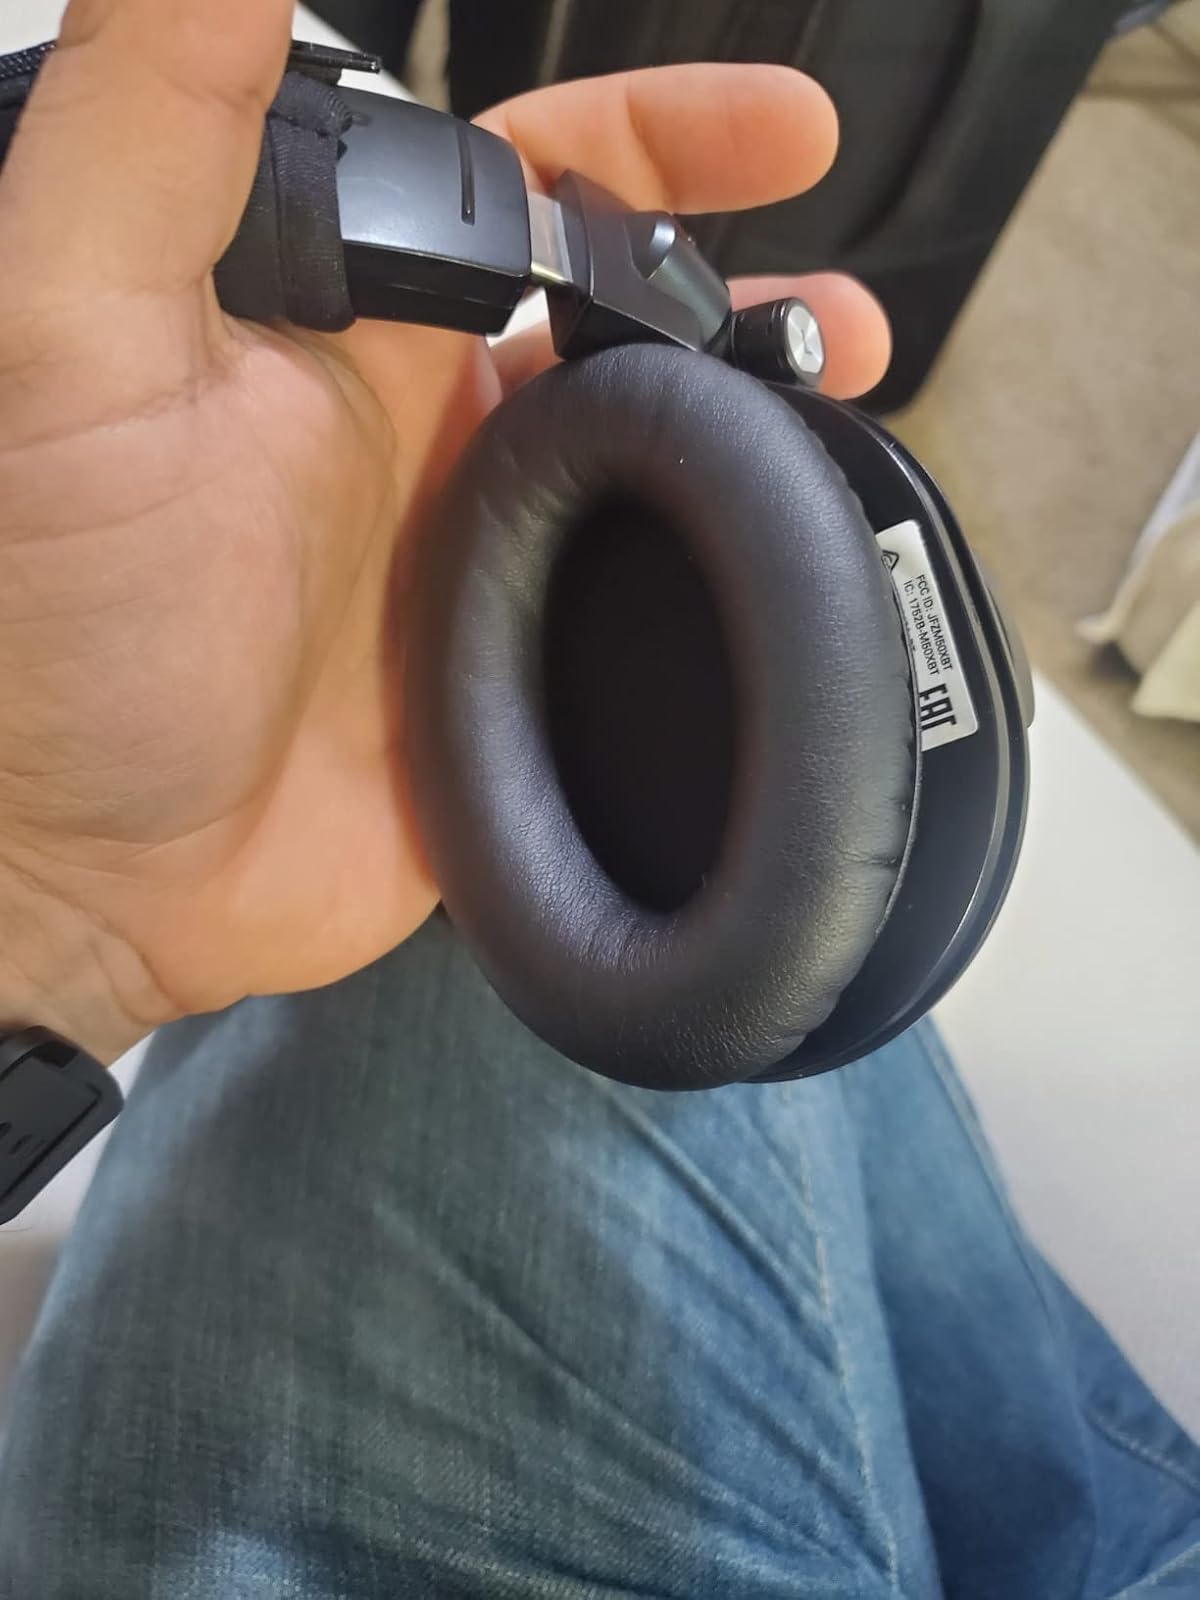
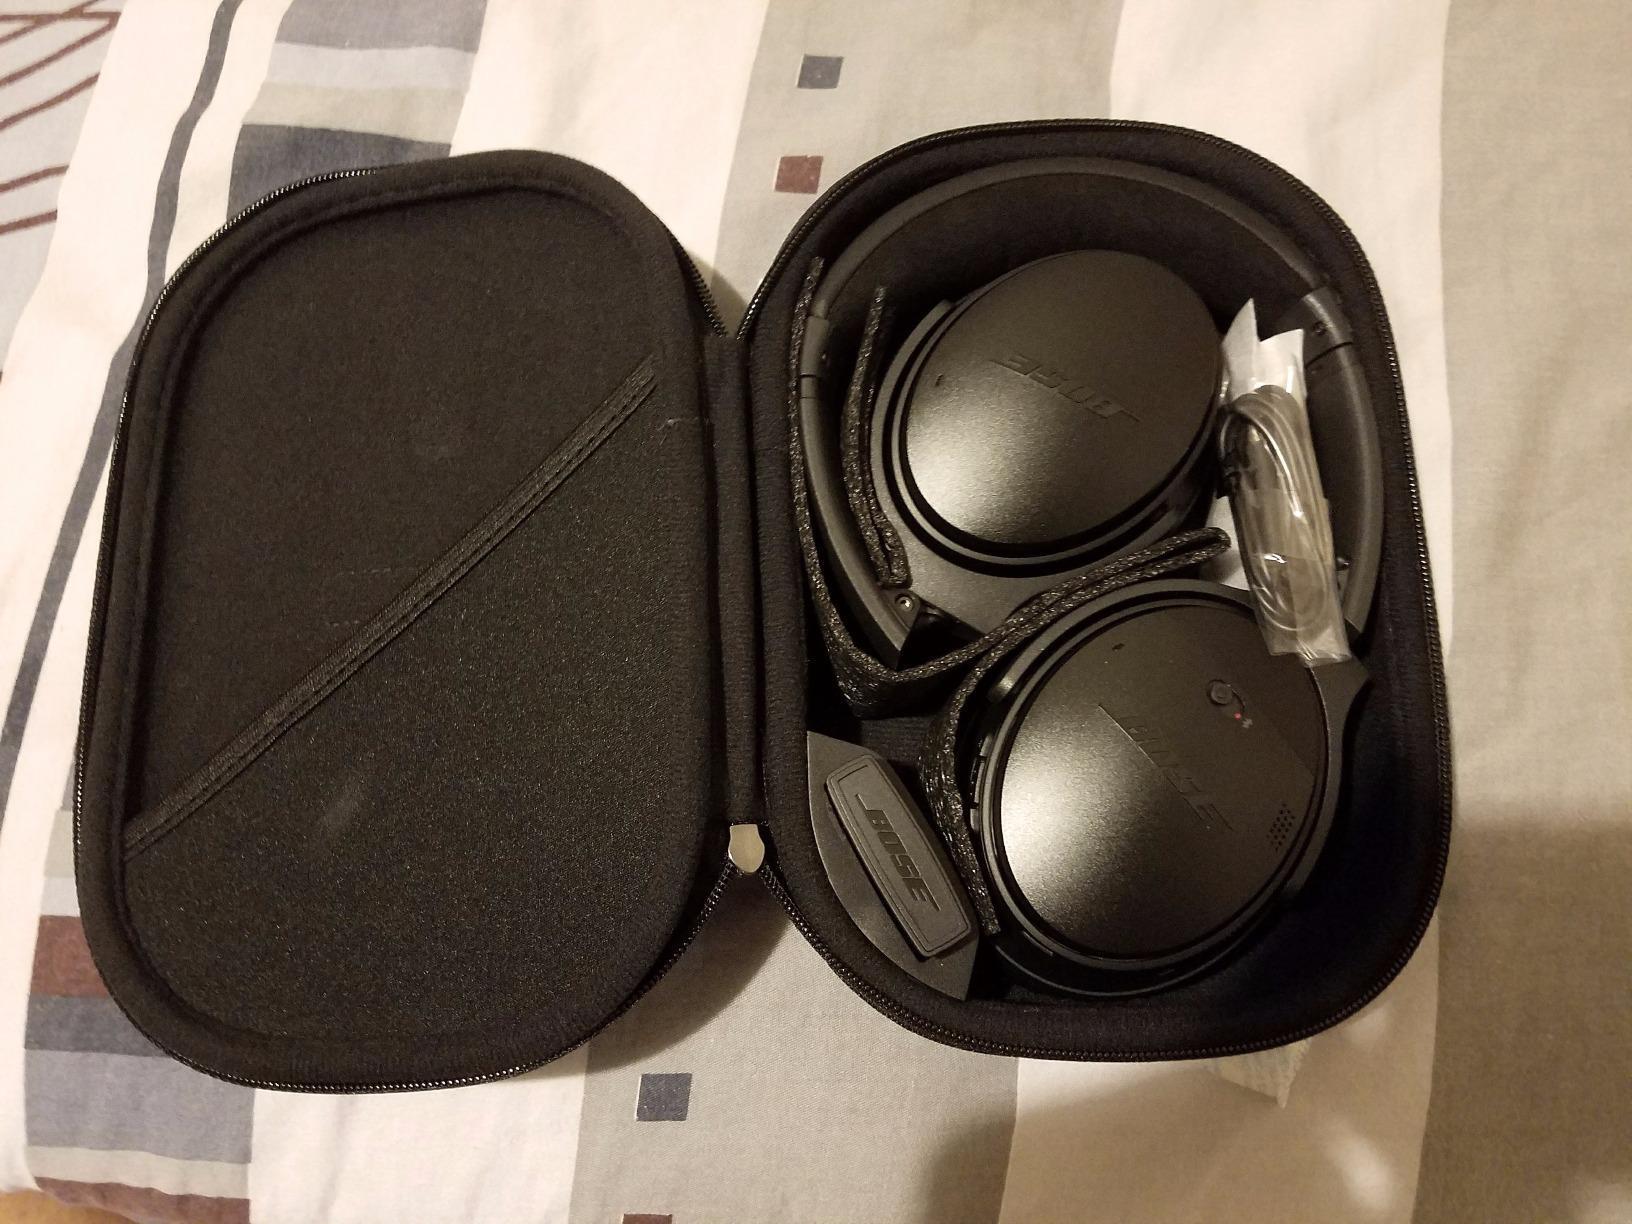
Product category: headphones
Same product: no